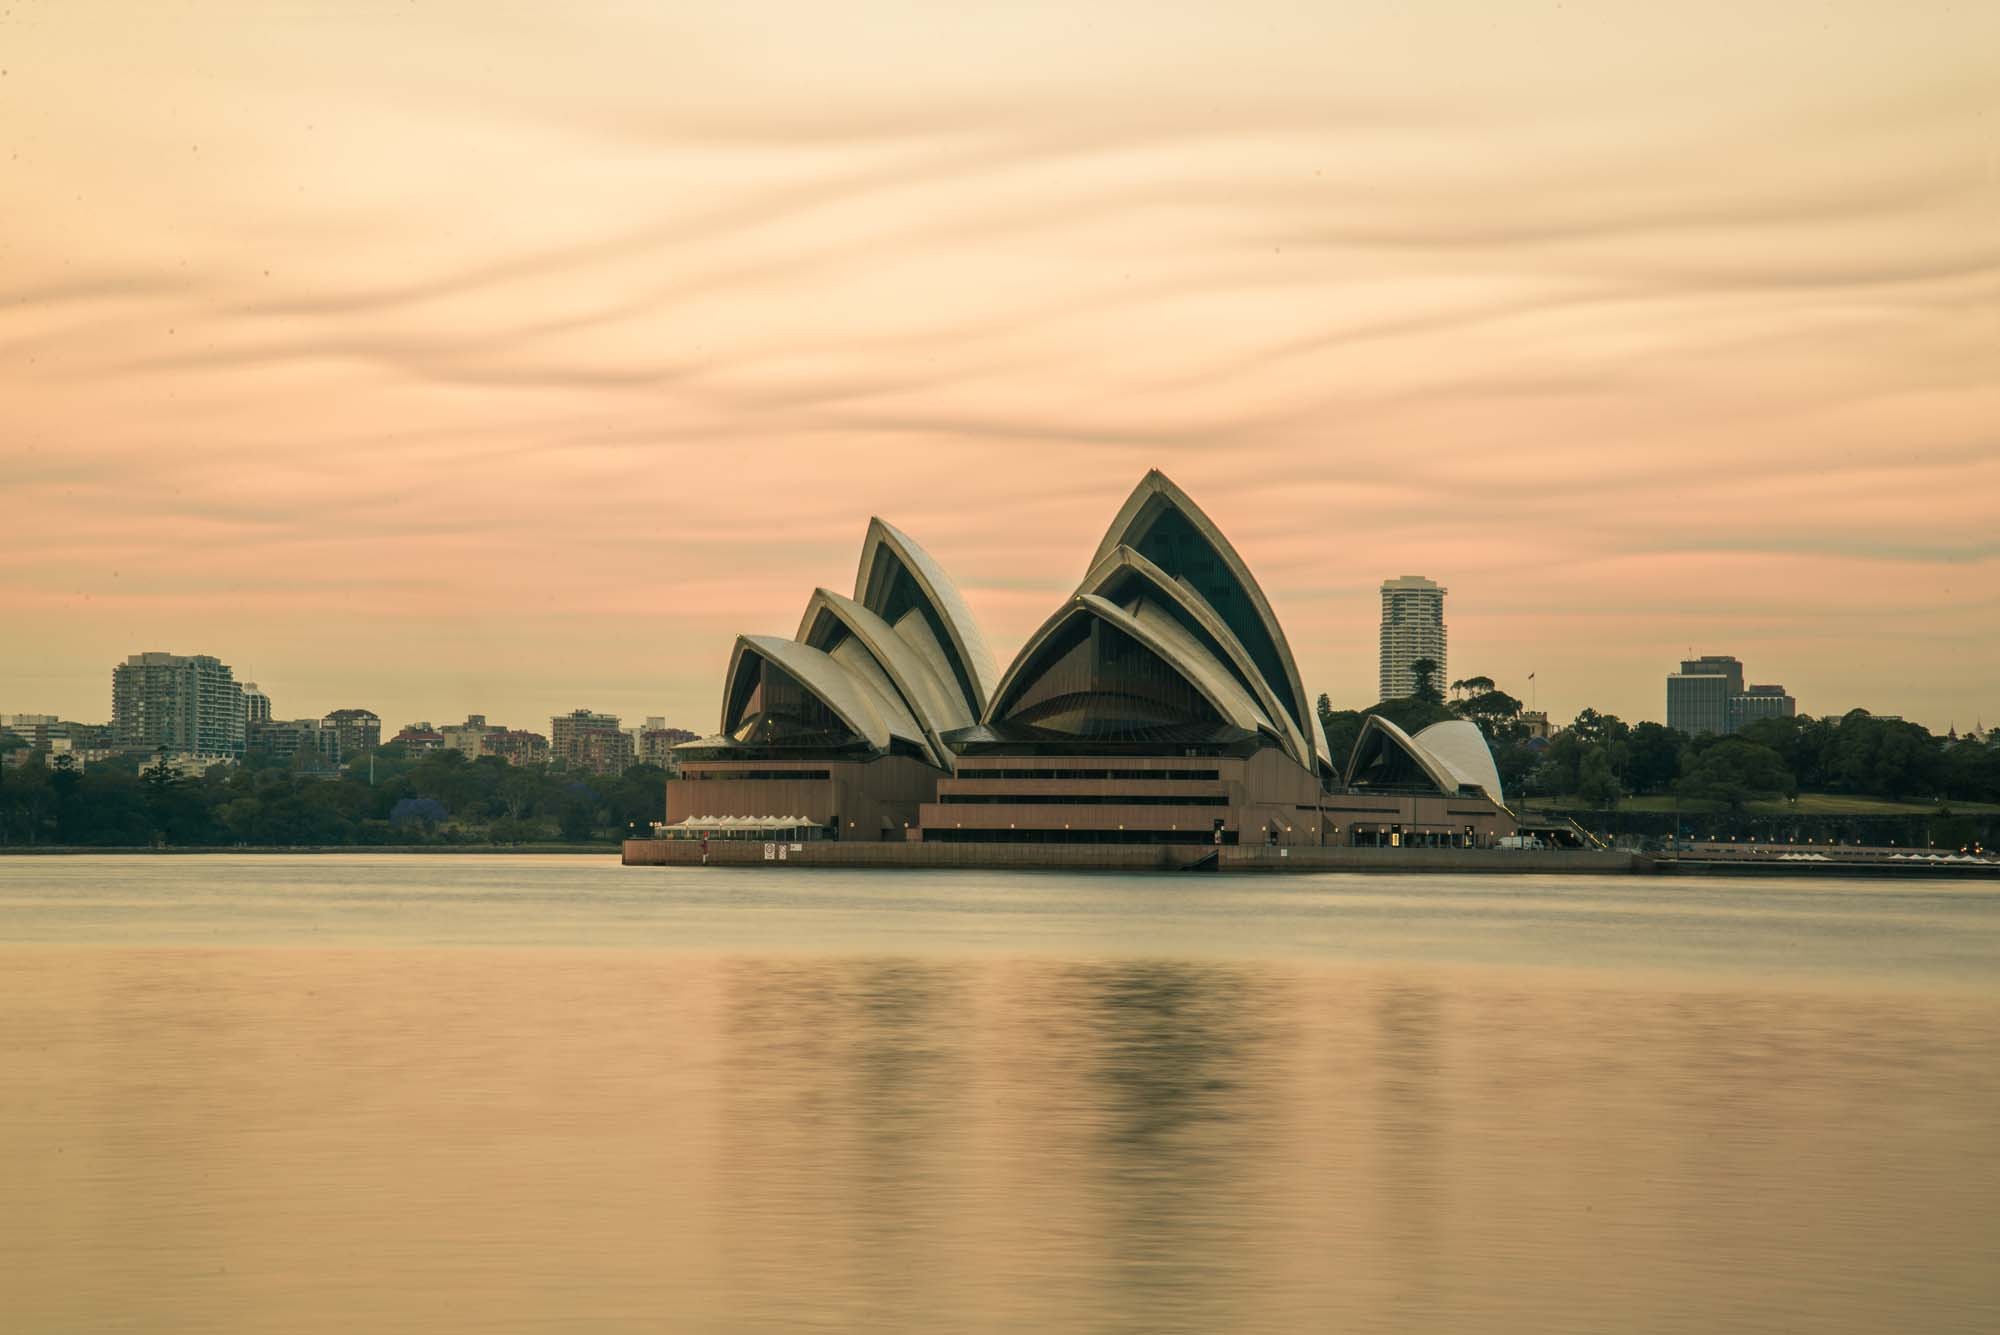
horizon, sunrise, sunset, skyline, morning, dawn, monument, cityscape, dusk, evening, reflection, sydney, landmark, sydney opera house, australia, atmospheric phenomenon, bennelong point, bushfire sky